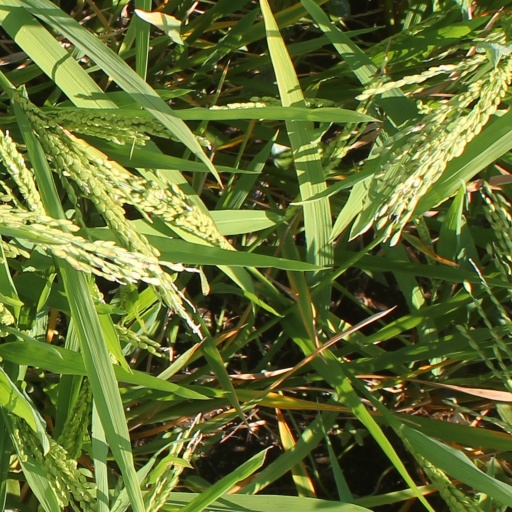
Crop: rice